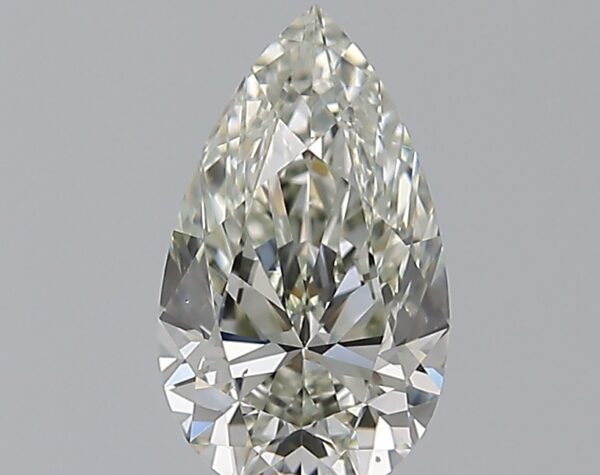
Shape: pear
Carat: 1.01
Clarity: VS2
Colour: J
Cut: EX
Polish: EX
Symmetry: EX
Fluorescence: ST
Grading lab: GIA
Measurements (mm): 9.18 x 5.38 x 3.4